Holderness (UK Parliament constituency)

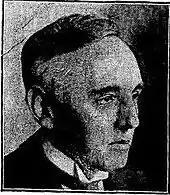
Arnold

Another General Election was required to take place before the end of 1915. The political parties had been making preparations for an election to take place and by the July 1914, the following candidates had been selected;